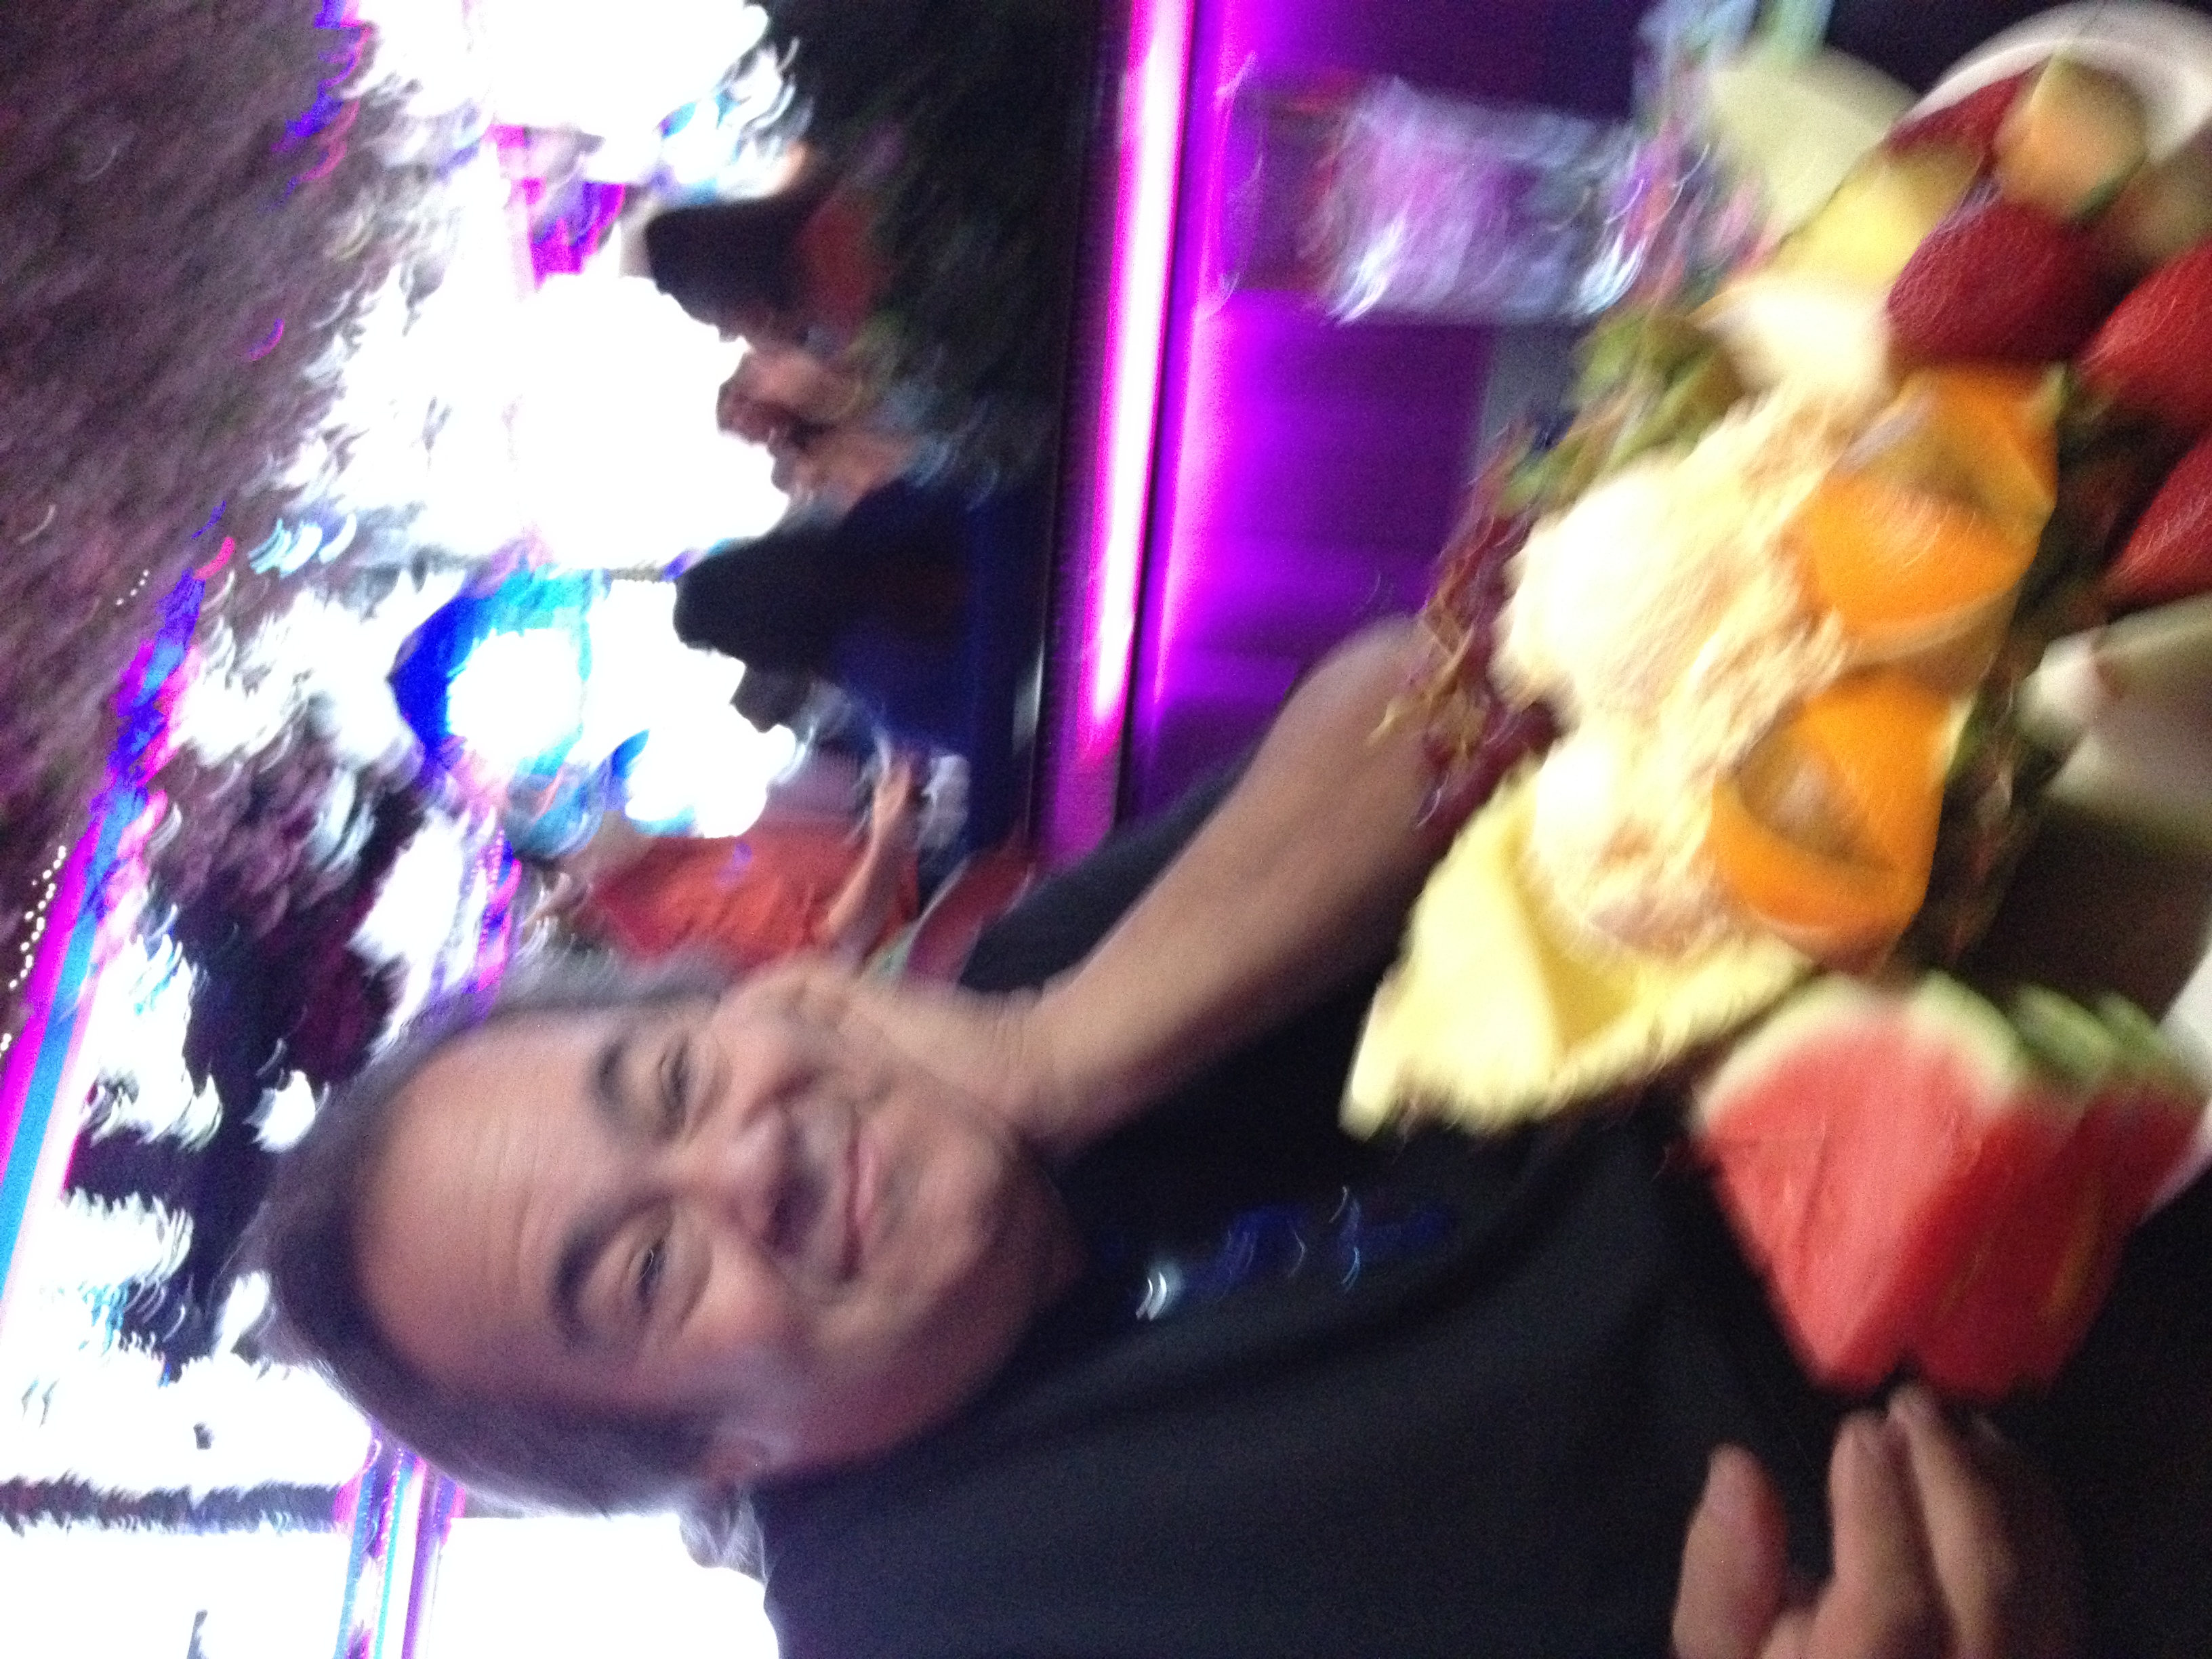
flower, restaurant, meal, food, day, sweetness, sense